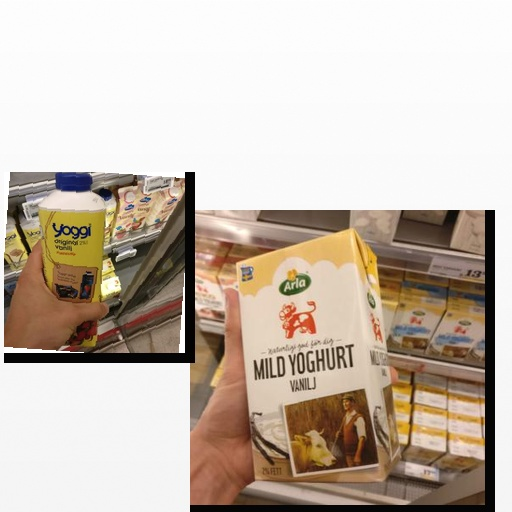
Food items: strawberry_yoghurt, vanilla_yoghurt